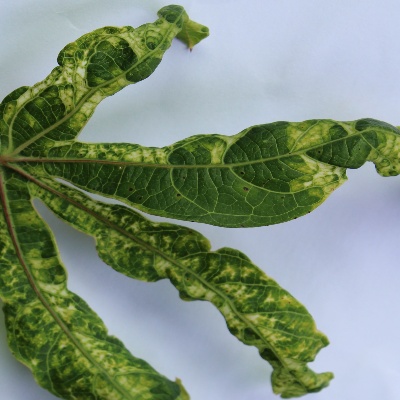
Crop: Cassava
Condition: mosaic